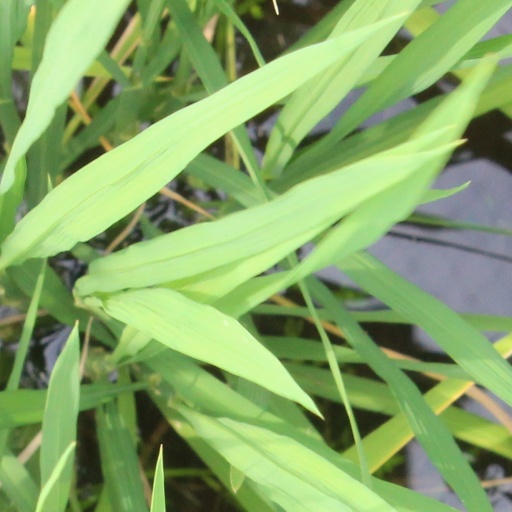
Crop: rice